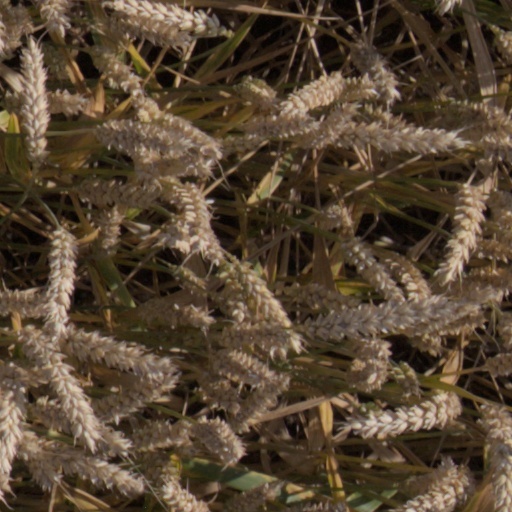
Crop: wheat